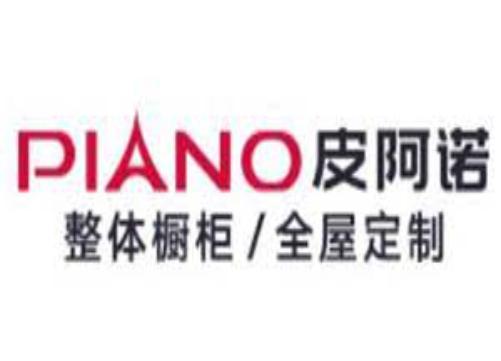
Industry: Necessities